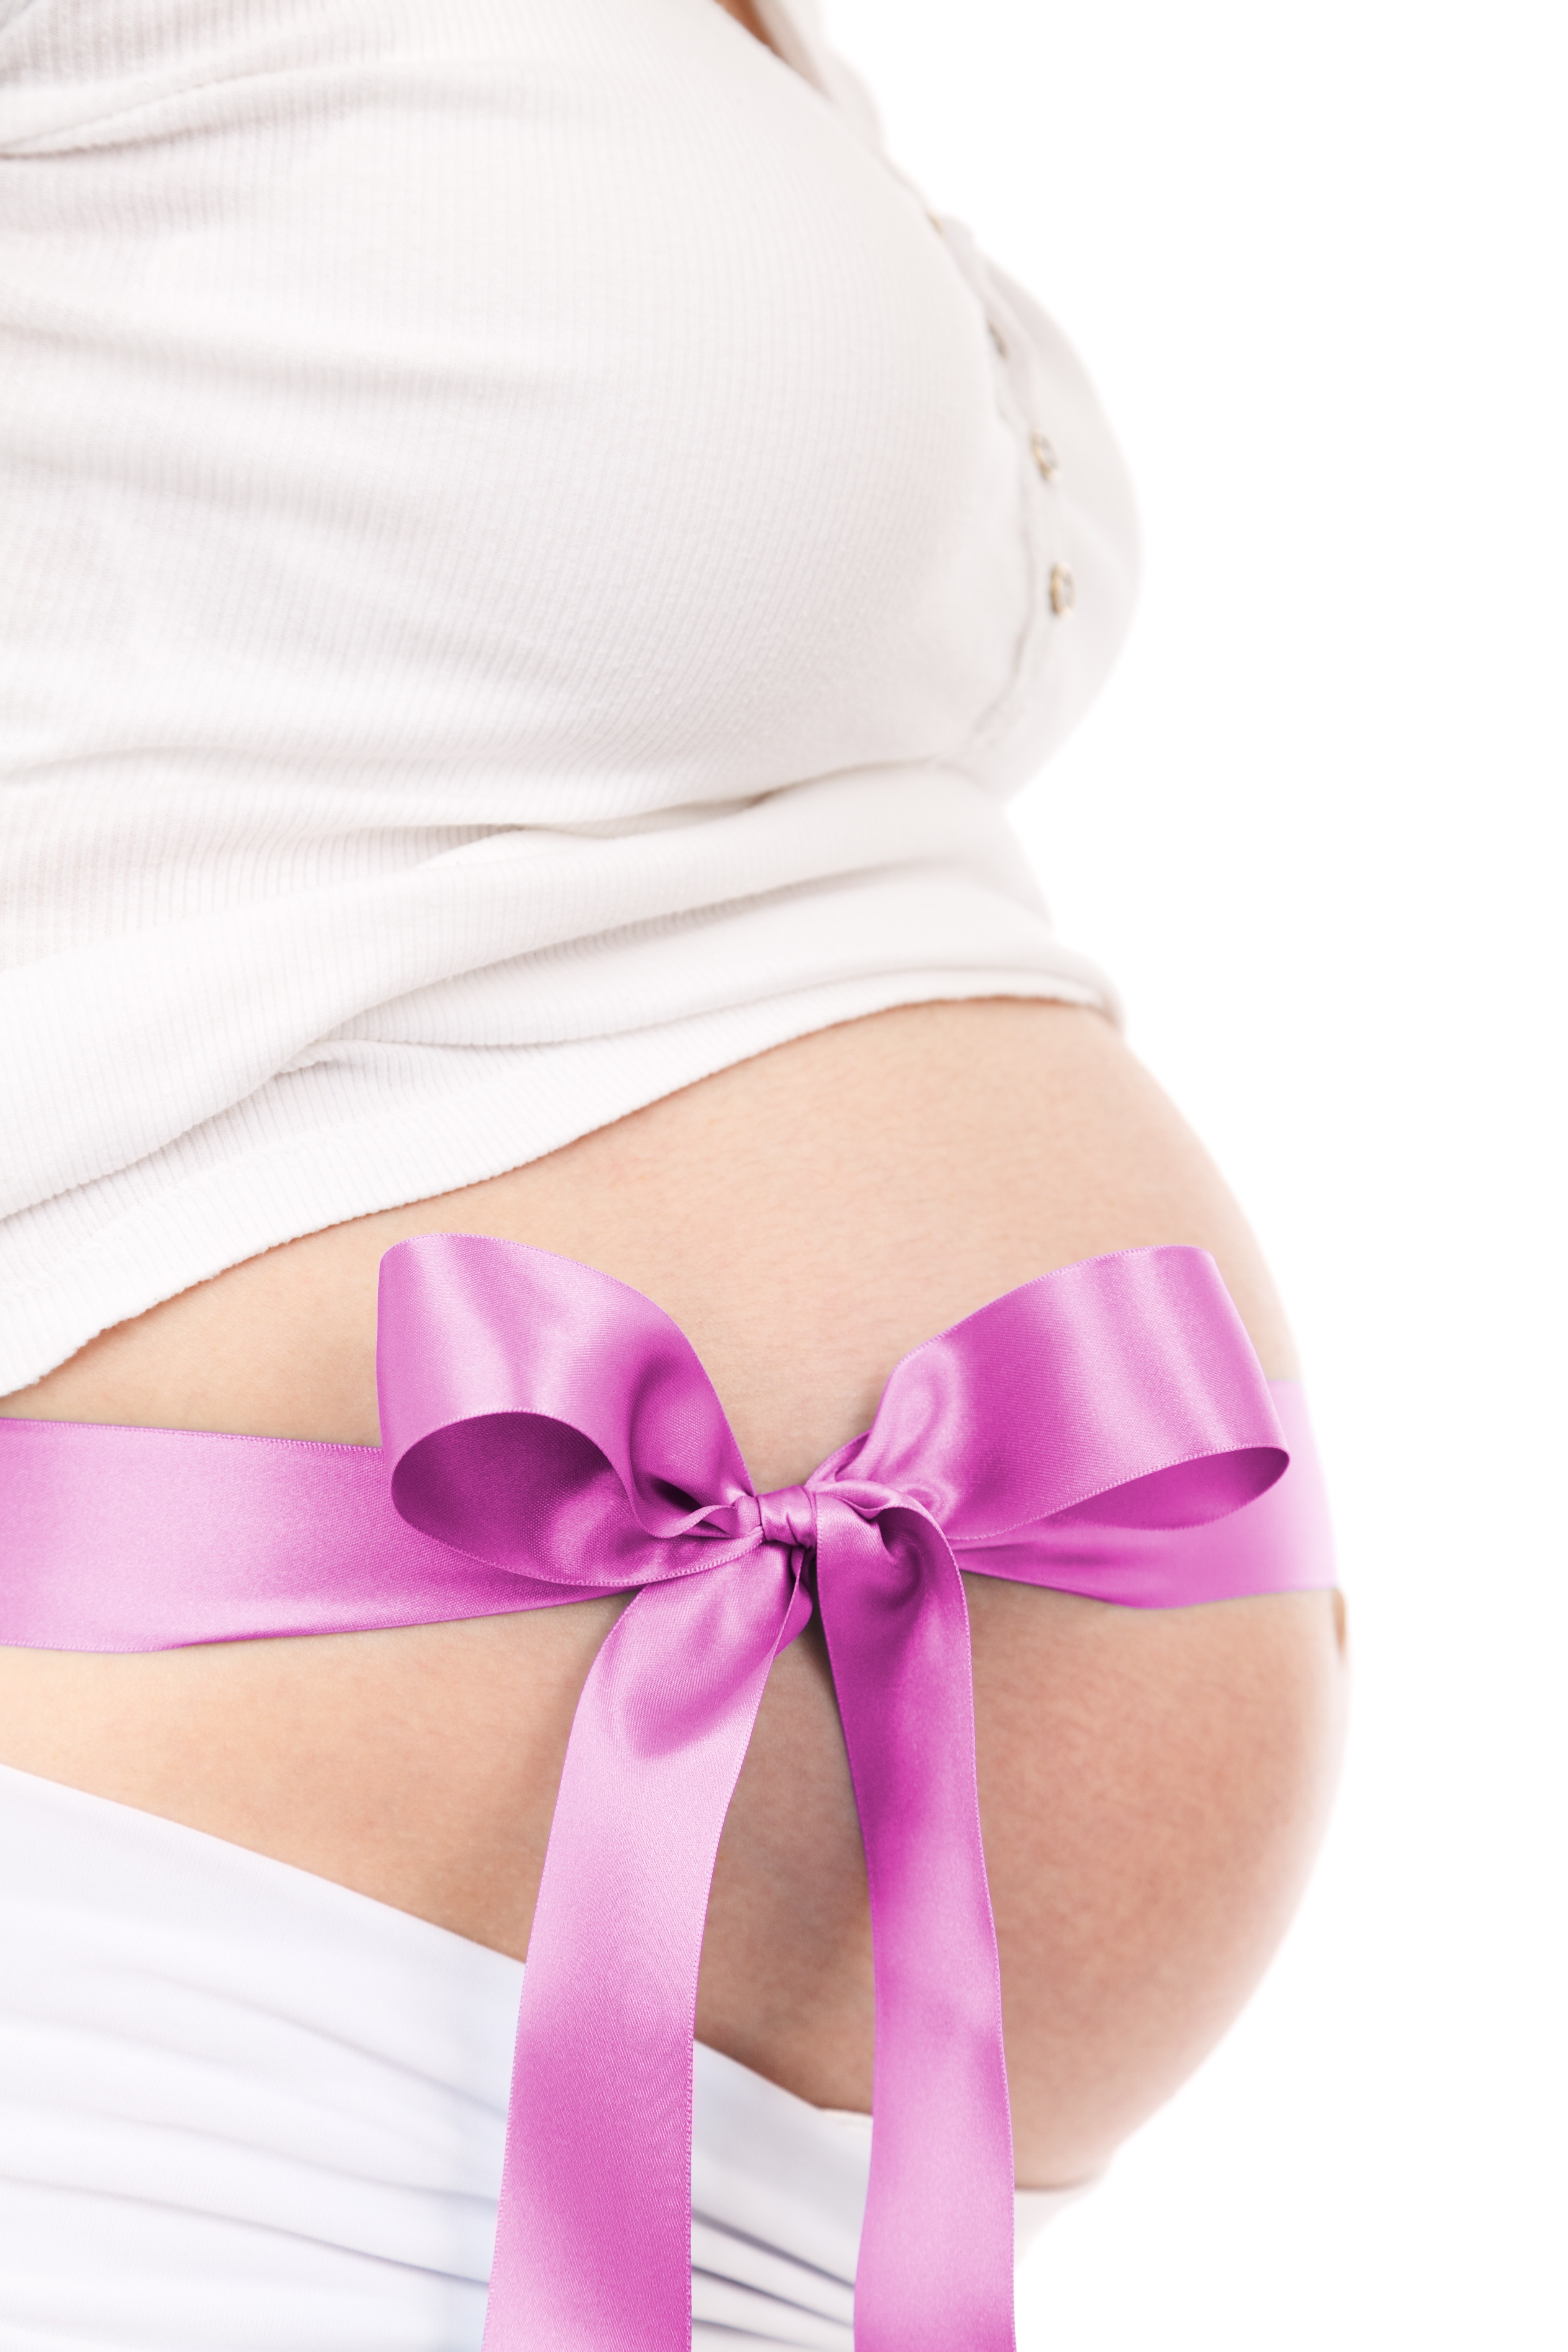
people, girl, woman, female, leg, child, clothing, pink, arm, baby, ribbon, parent, mom, pregnancy, motherhood, maternity, lingerie, textile, mother, pregnant, belly, magenta, expecting, garter, expectant, satin, abdomen, briefs, awaiting, underpants, tummy, undergarment, active undergarment